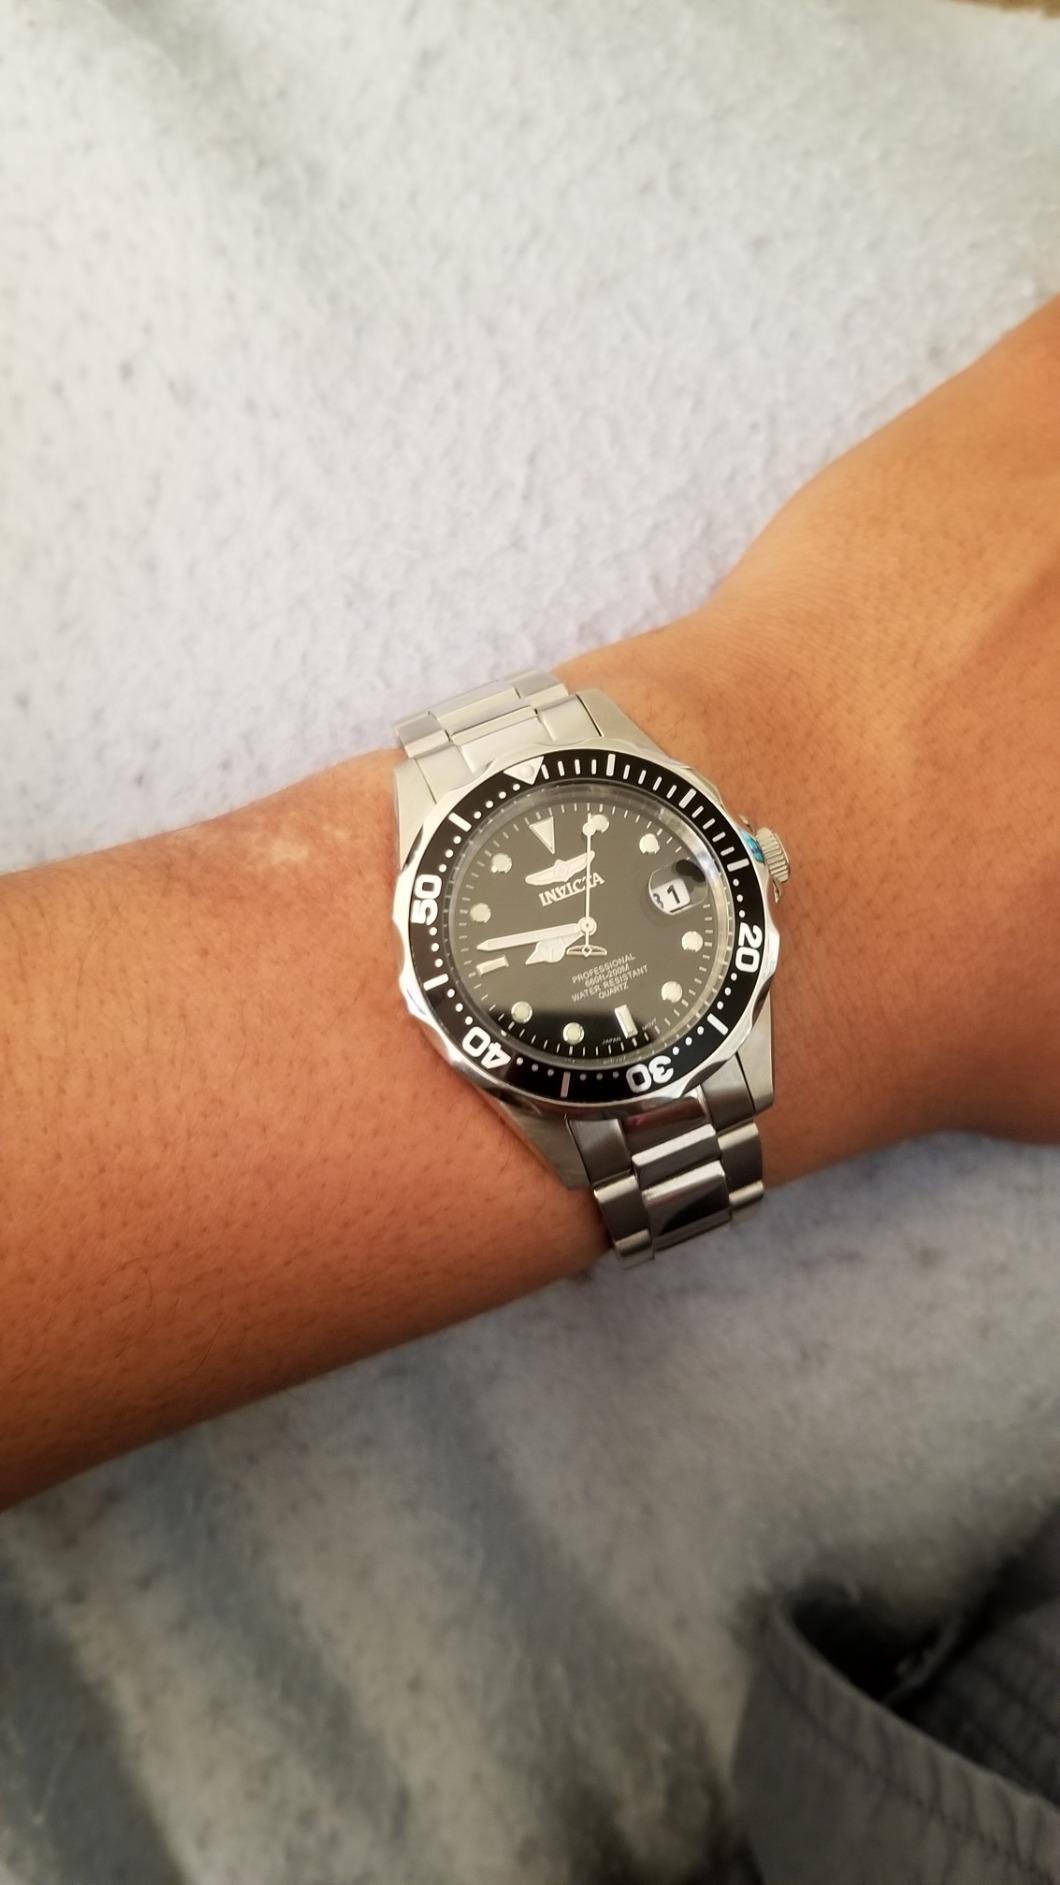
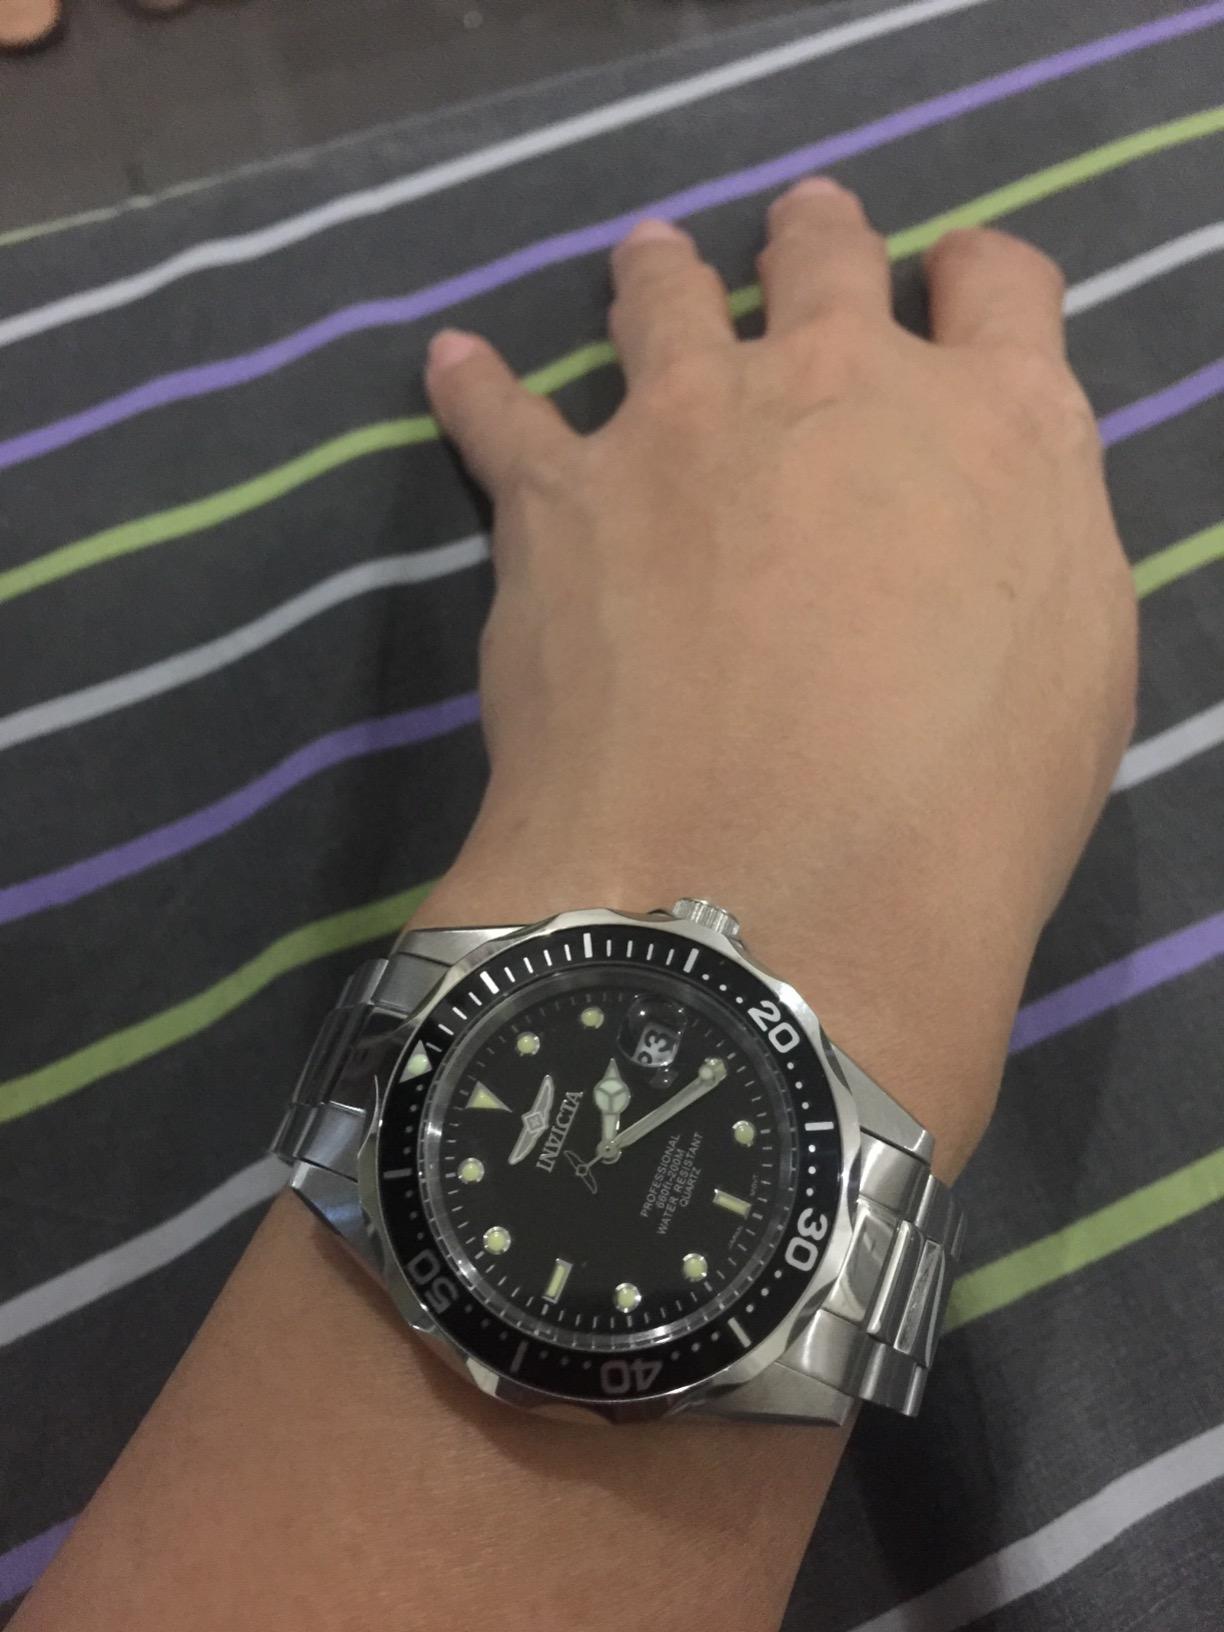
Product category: accessories_watch
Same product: yes